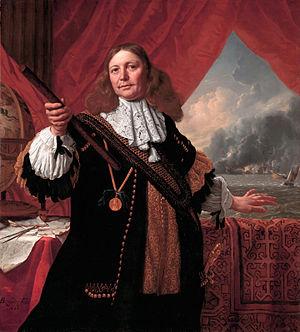
Johan Evertsen de Liefde, né à Rotterdam vers 1619 et tué le 21 août 1673 à la bataille du Texel, est un officier de marine hollandais du XVIIᵉ siècle. Il est vice-admiraal des provinces de Hollande et Frise occidentale au sein de l'Amirauté de Rotterdam. Son frère ainé Cornelis de Liefde sert également à un rang distingué dans la marine hollandaise.